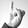
ASL letter: I